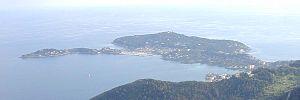
Saint-Jean-Cap-Ferrat est une commune française située dans le département des Alpes-Maritimes en région Provence-Alpes-Côte d'Azur. Ses habitants sont appelés les Saint-Jeannois.